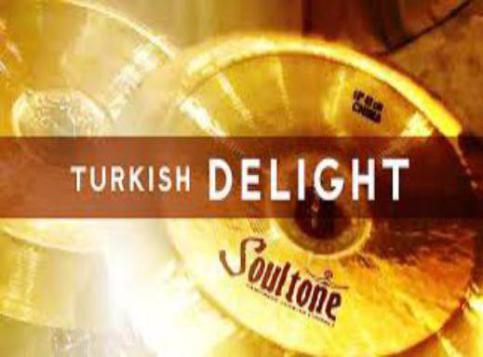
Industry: Leisure